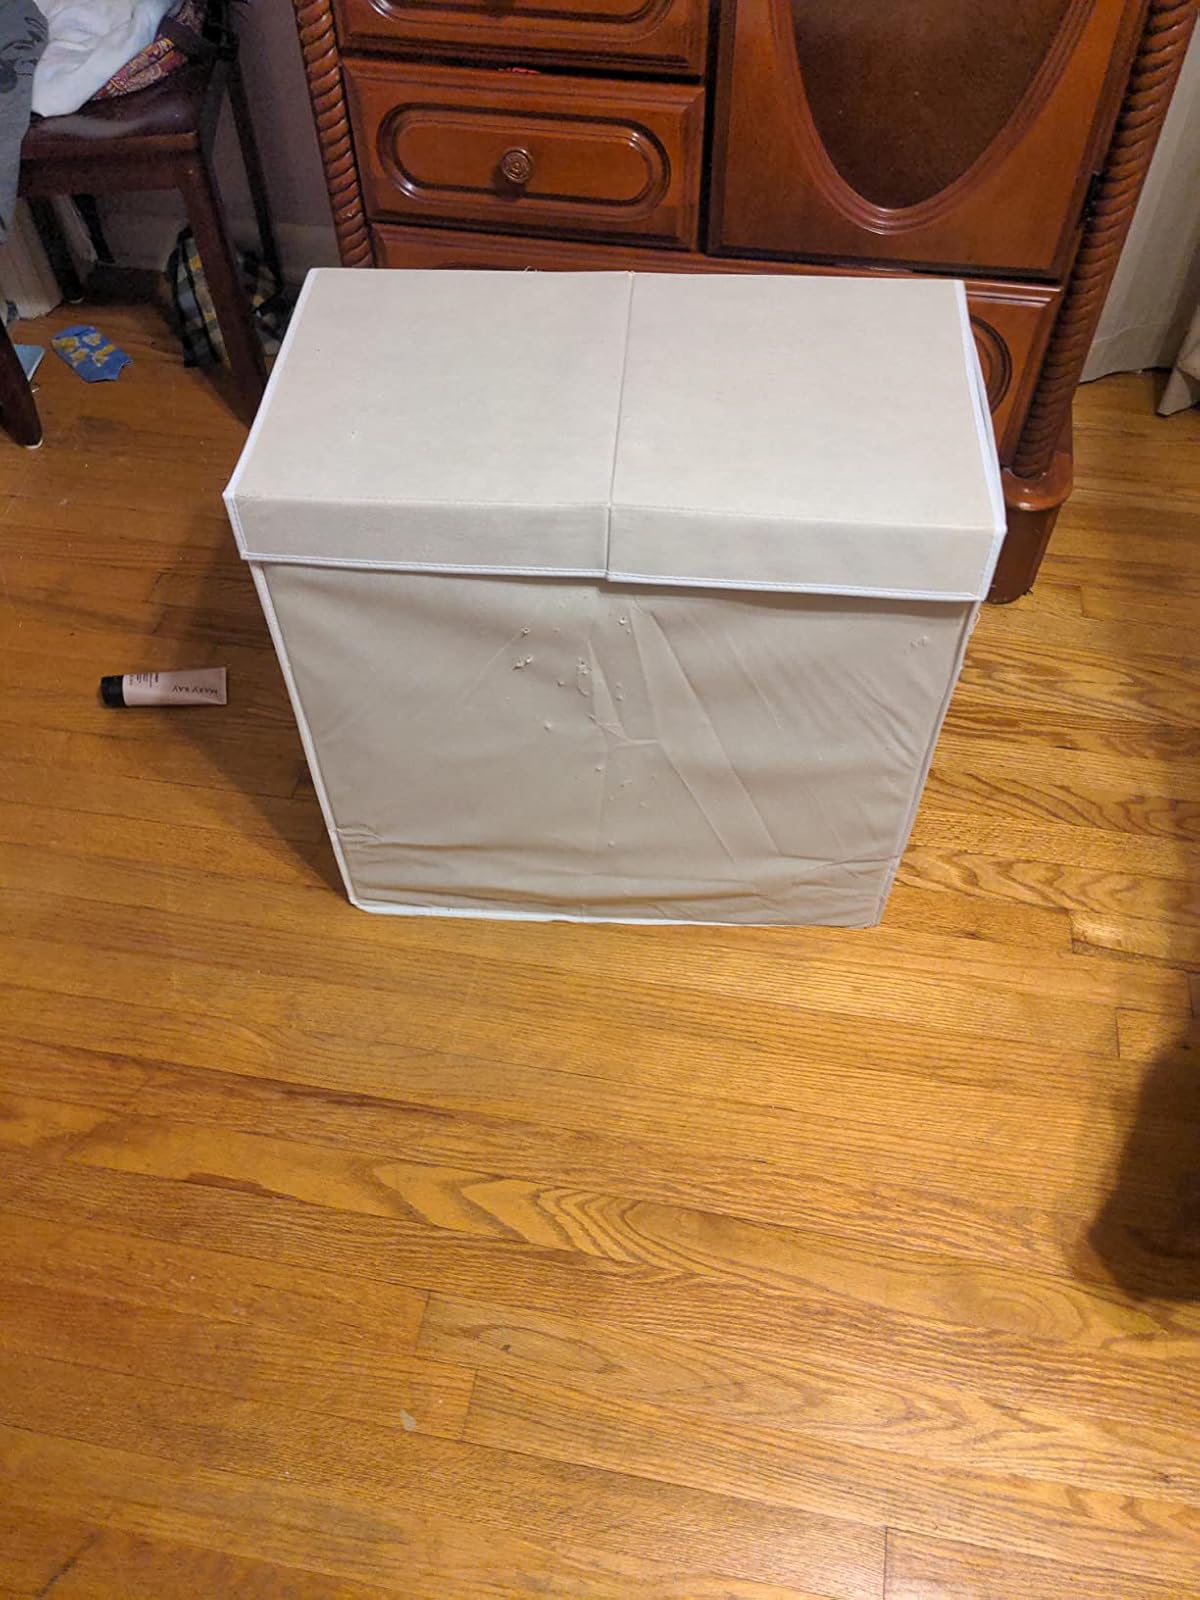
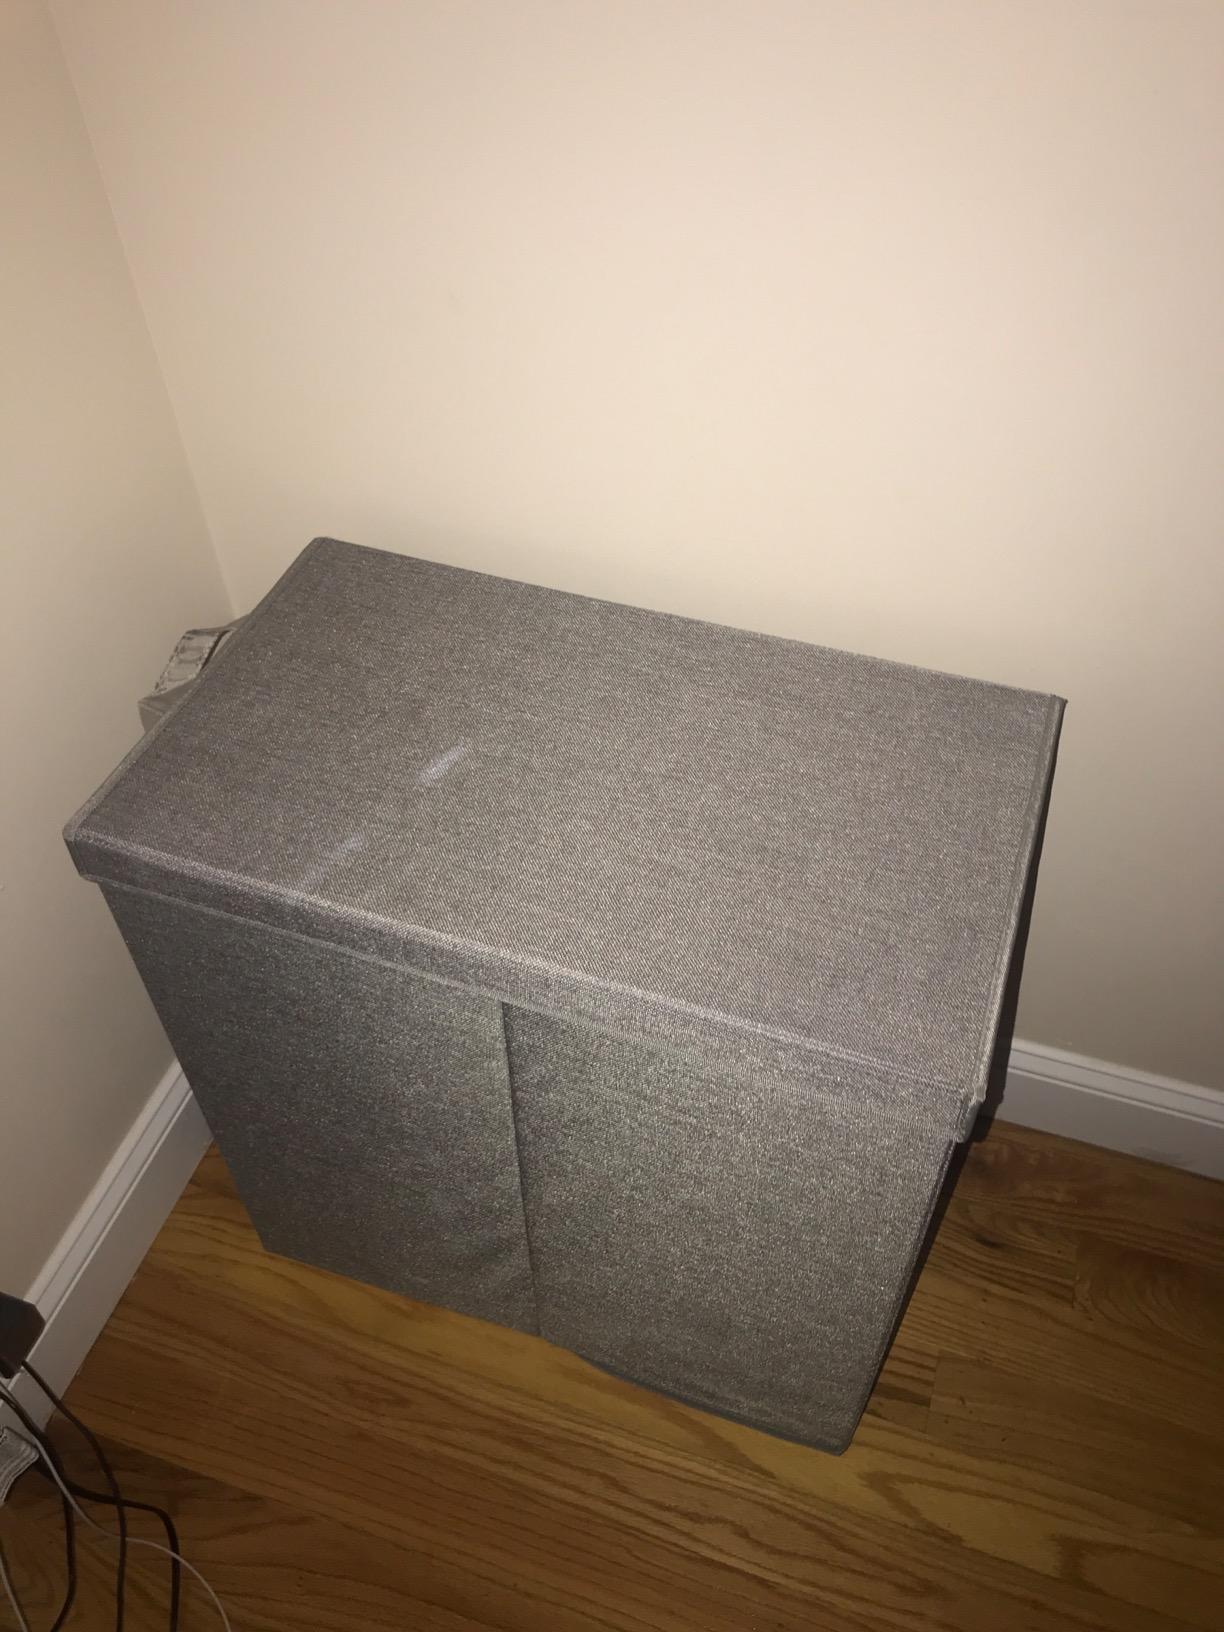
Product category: items_hamper
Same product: no